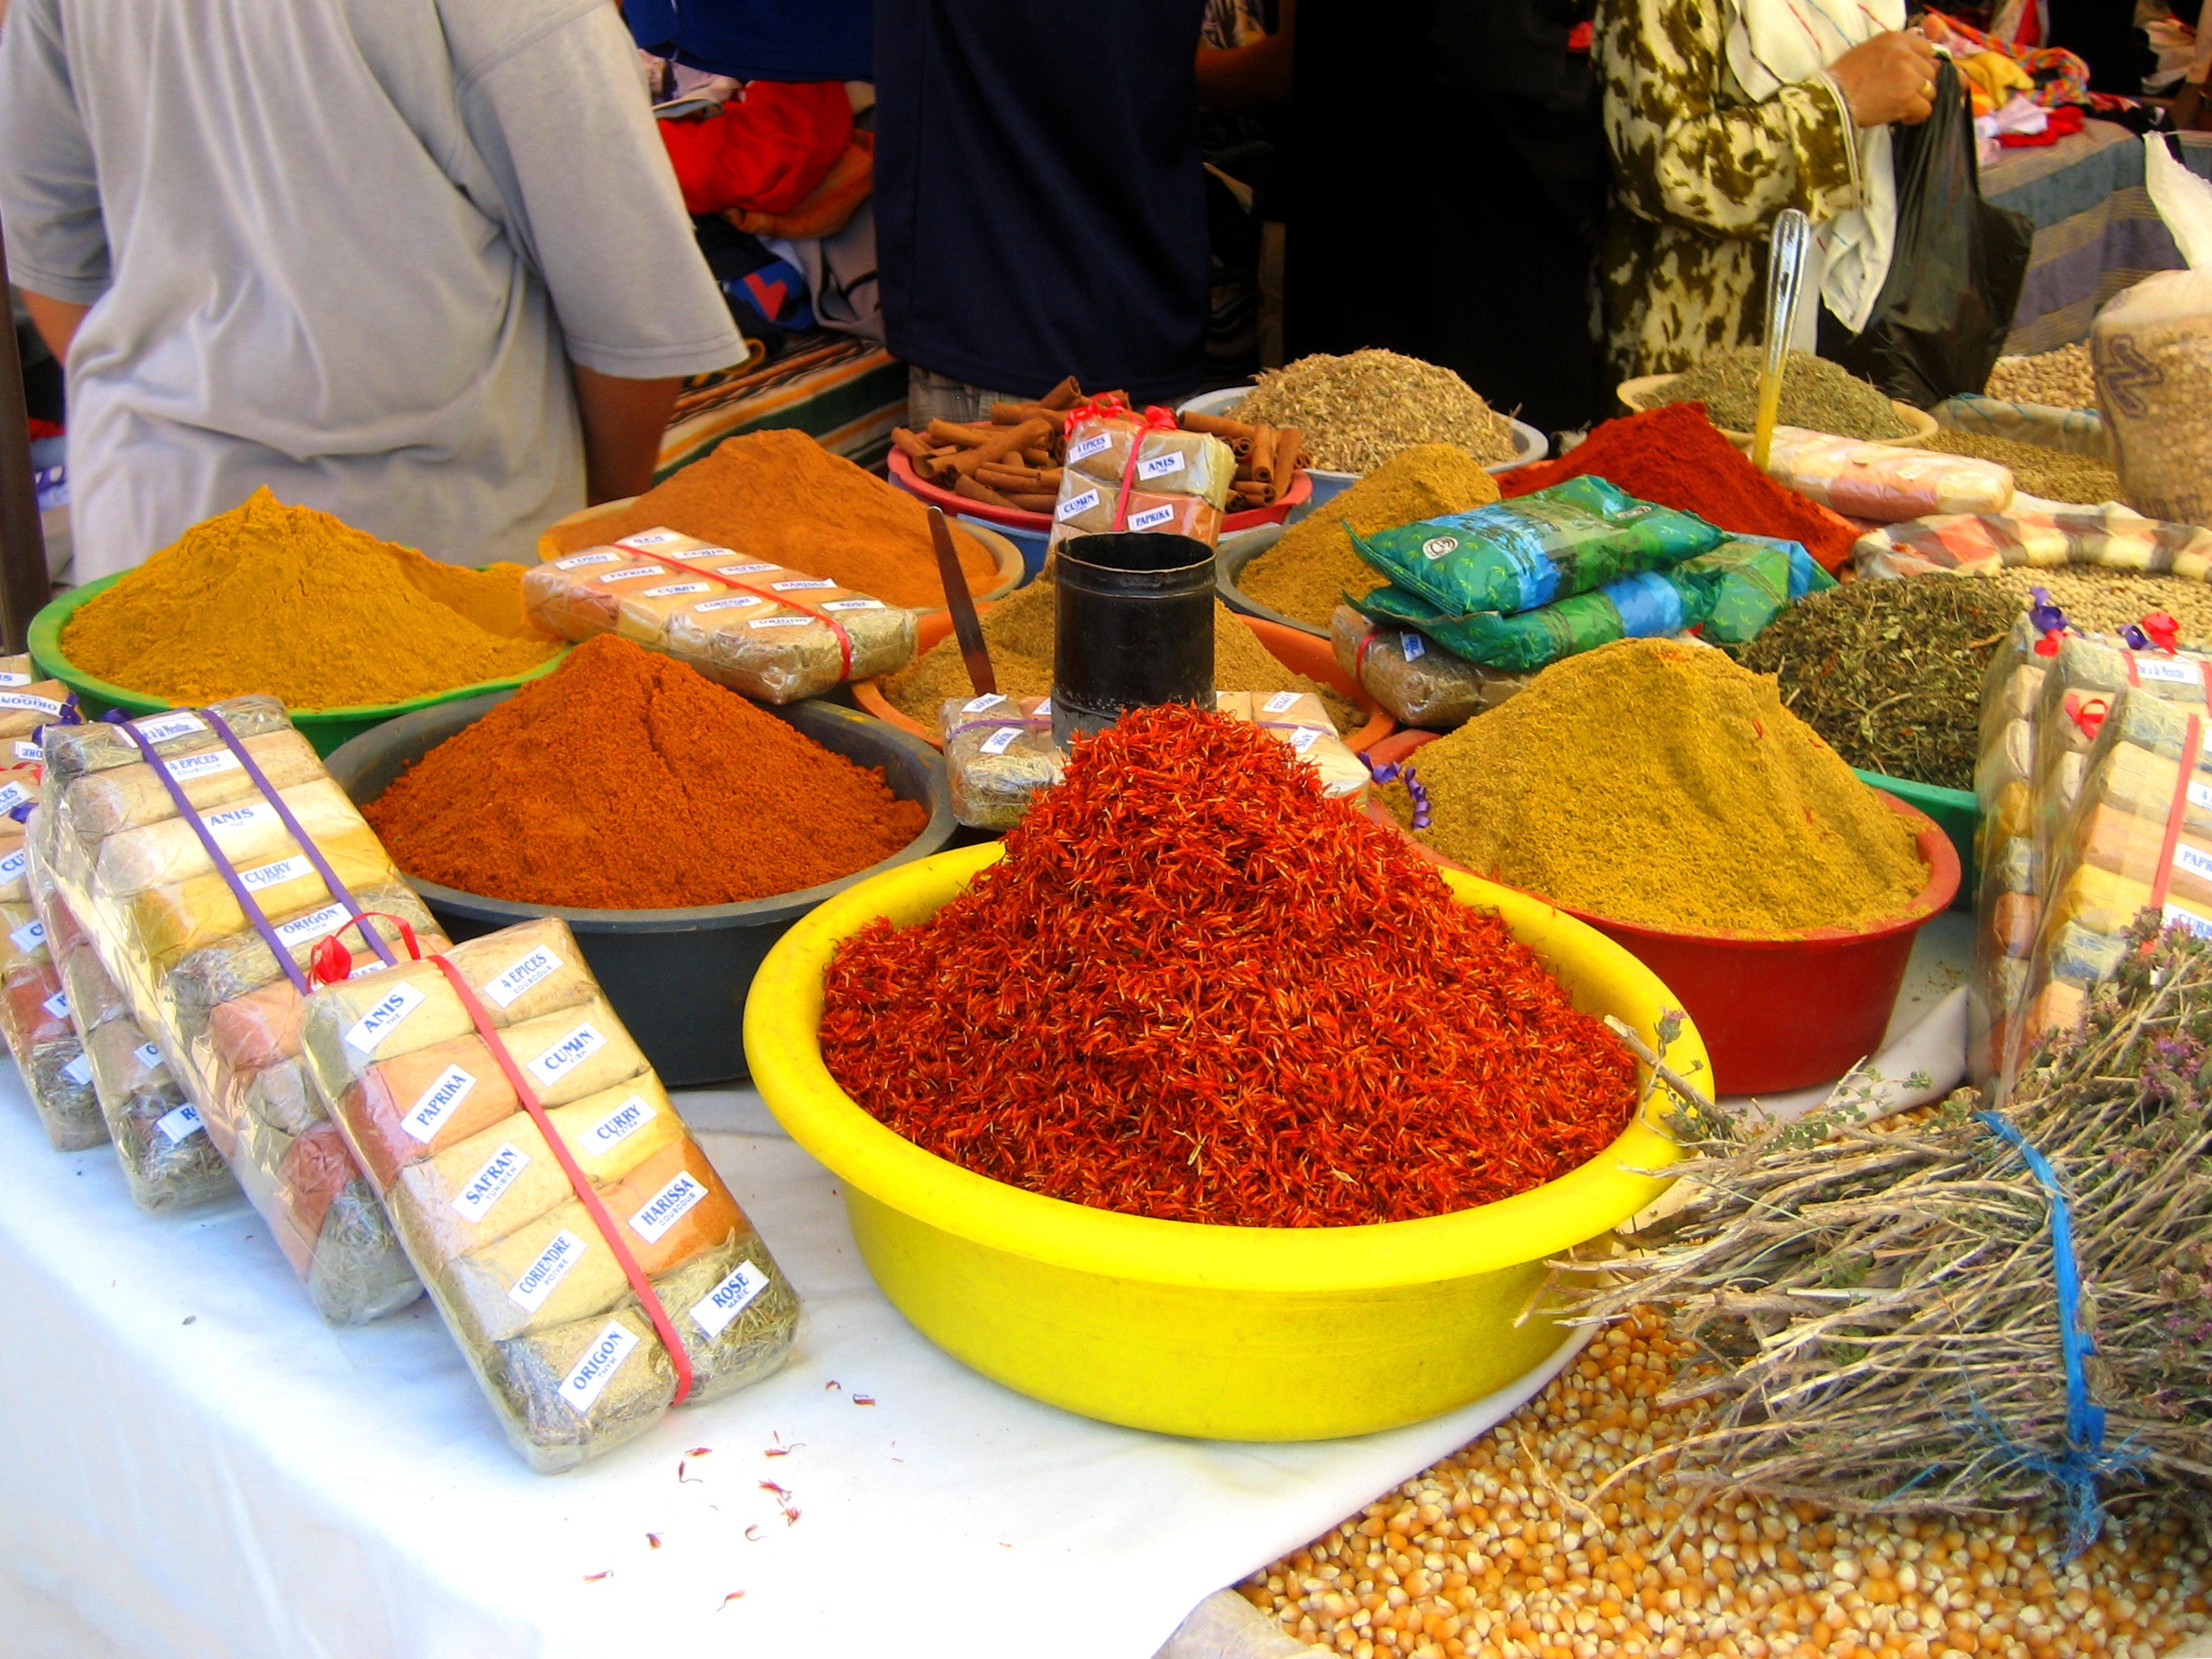
city, food, bazaar, market, public space, spices, tunisia, human settlement